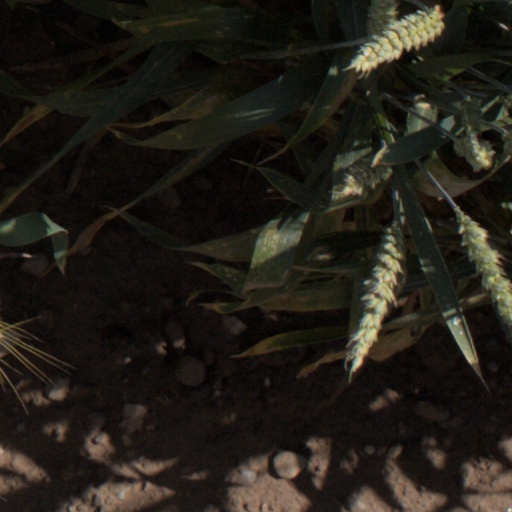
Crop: wheat